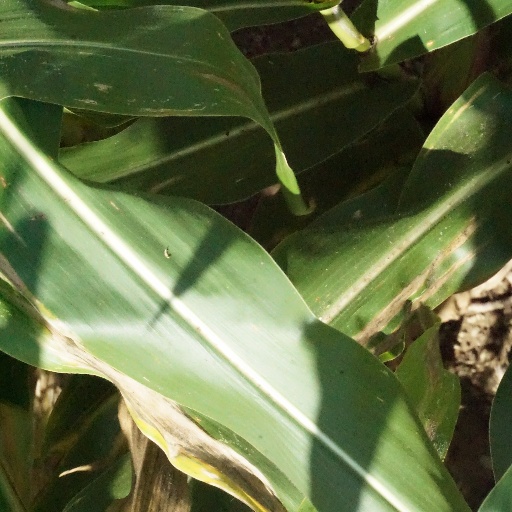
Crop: maize; corn